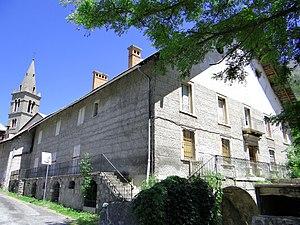
L'Argentière-la-Bessée - Maison Planche - Ensemble avec le cellier This building is indexed in the Base Mérimée, a database of architectural heritage maintained by the French Ministry of Culture,
Le hautes-alpes, appelé vin de pays des Hautes-Alpes jusqu'en 2009, est un vin français d'indication géographique protégée départementale qui a vocation à labelliser, après dégustation, les vins de ce département qui ne peuvent postuler à une appellation d'origine.
Cet article recense les monuments historiques des Hautes-Alpes, en France.